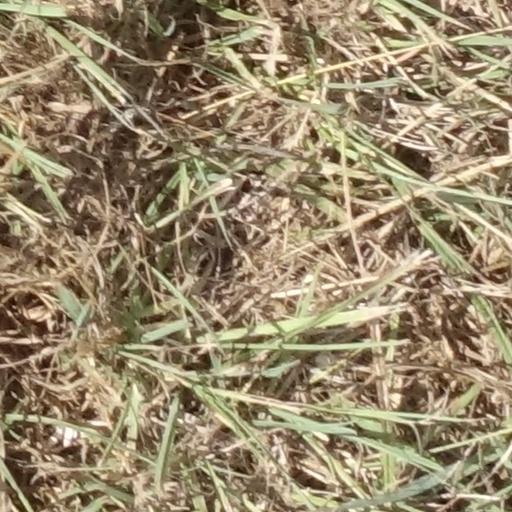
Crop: sorghum